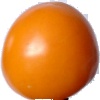
Label: yellow_tomato